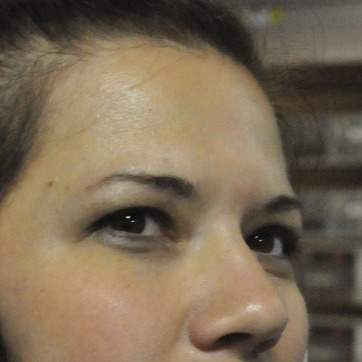
Material: hair